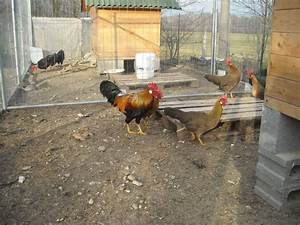
Label: chicken